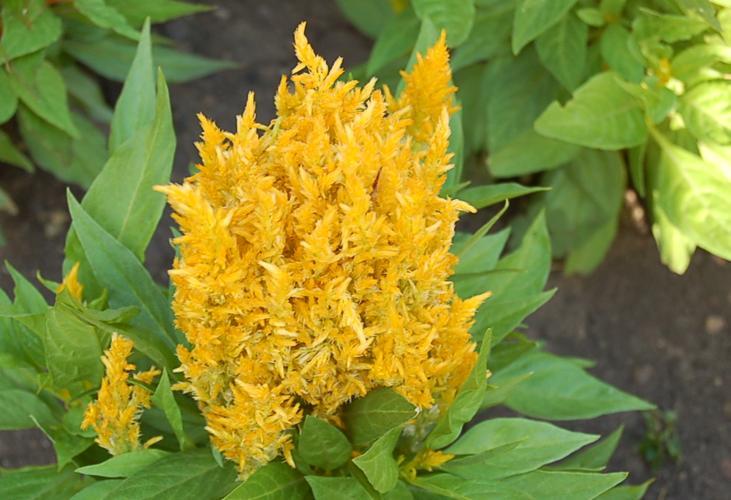
Label: prince of wales feathers